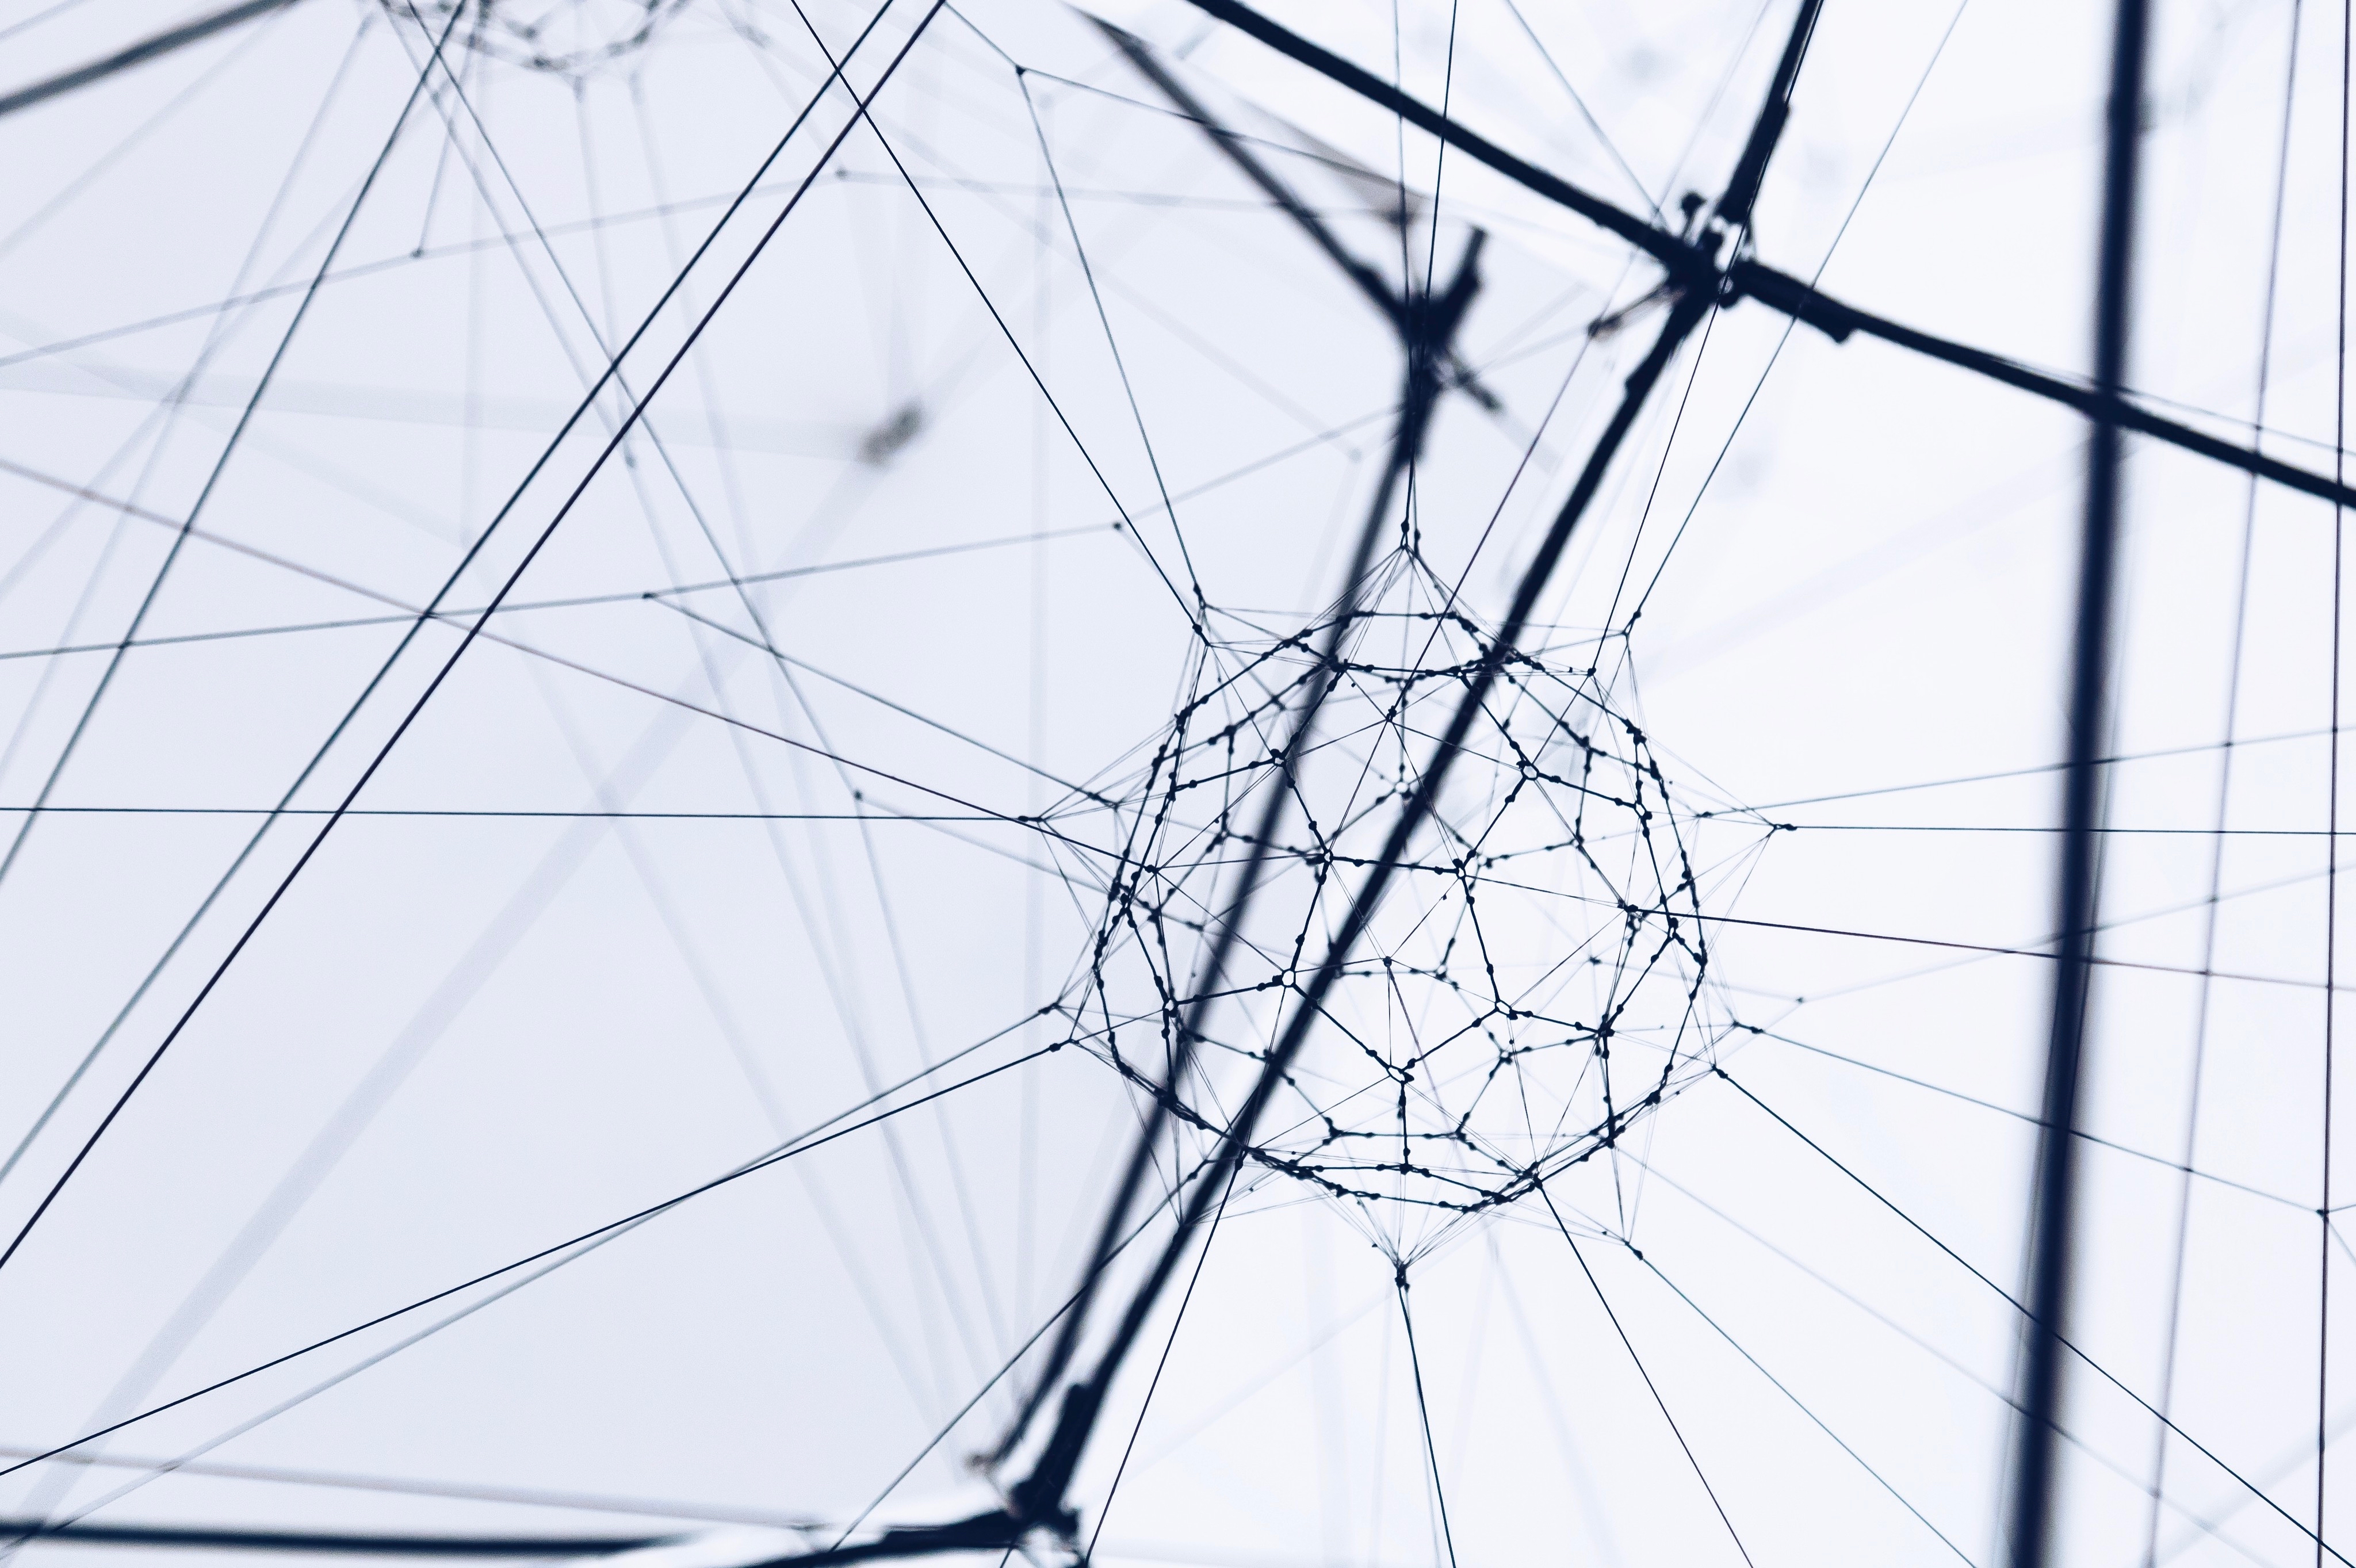
abstract, wheel, steel, line, vehicle, ferris wheel, mast, object, electricity, monochrome, circle, symmetry, 3d, tourist attraction, shape, form, transmission tower, bicycle wheel, outdoor structure, electronics accessory